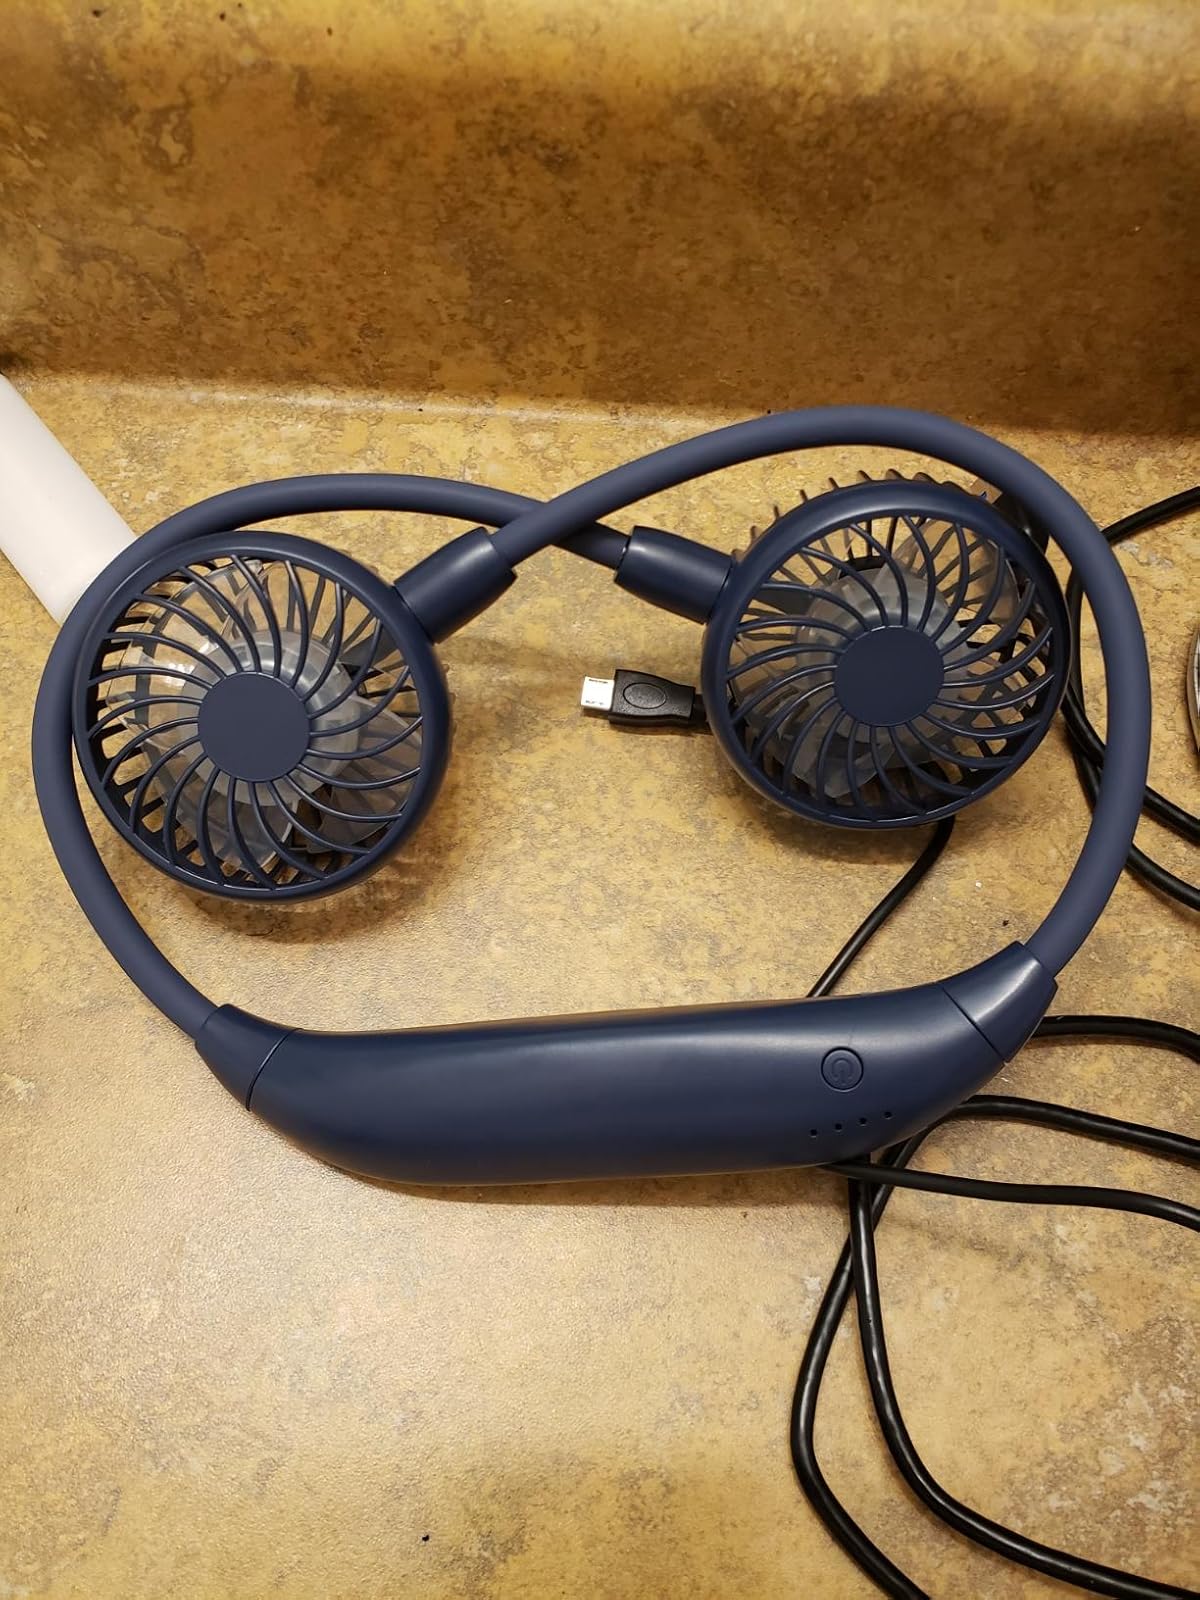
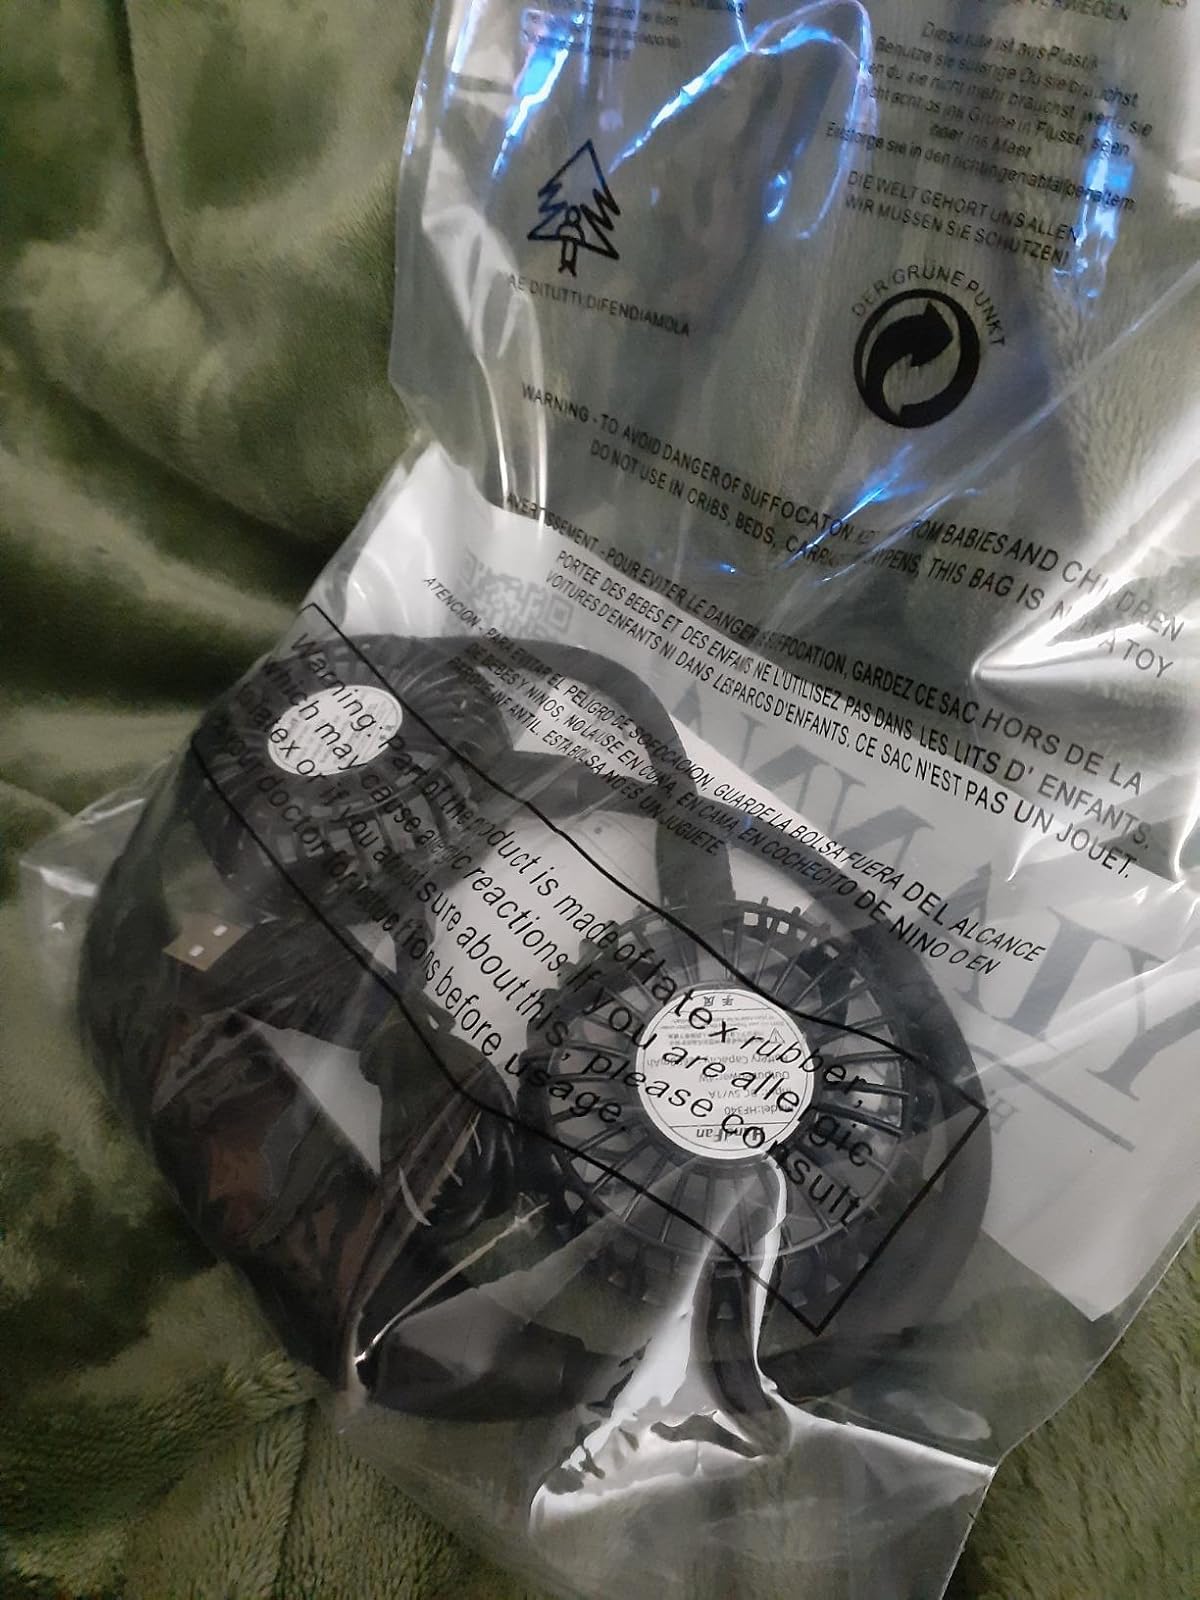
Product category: fan
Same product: no